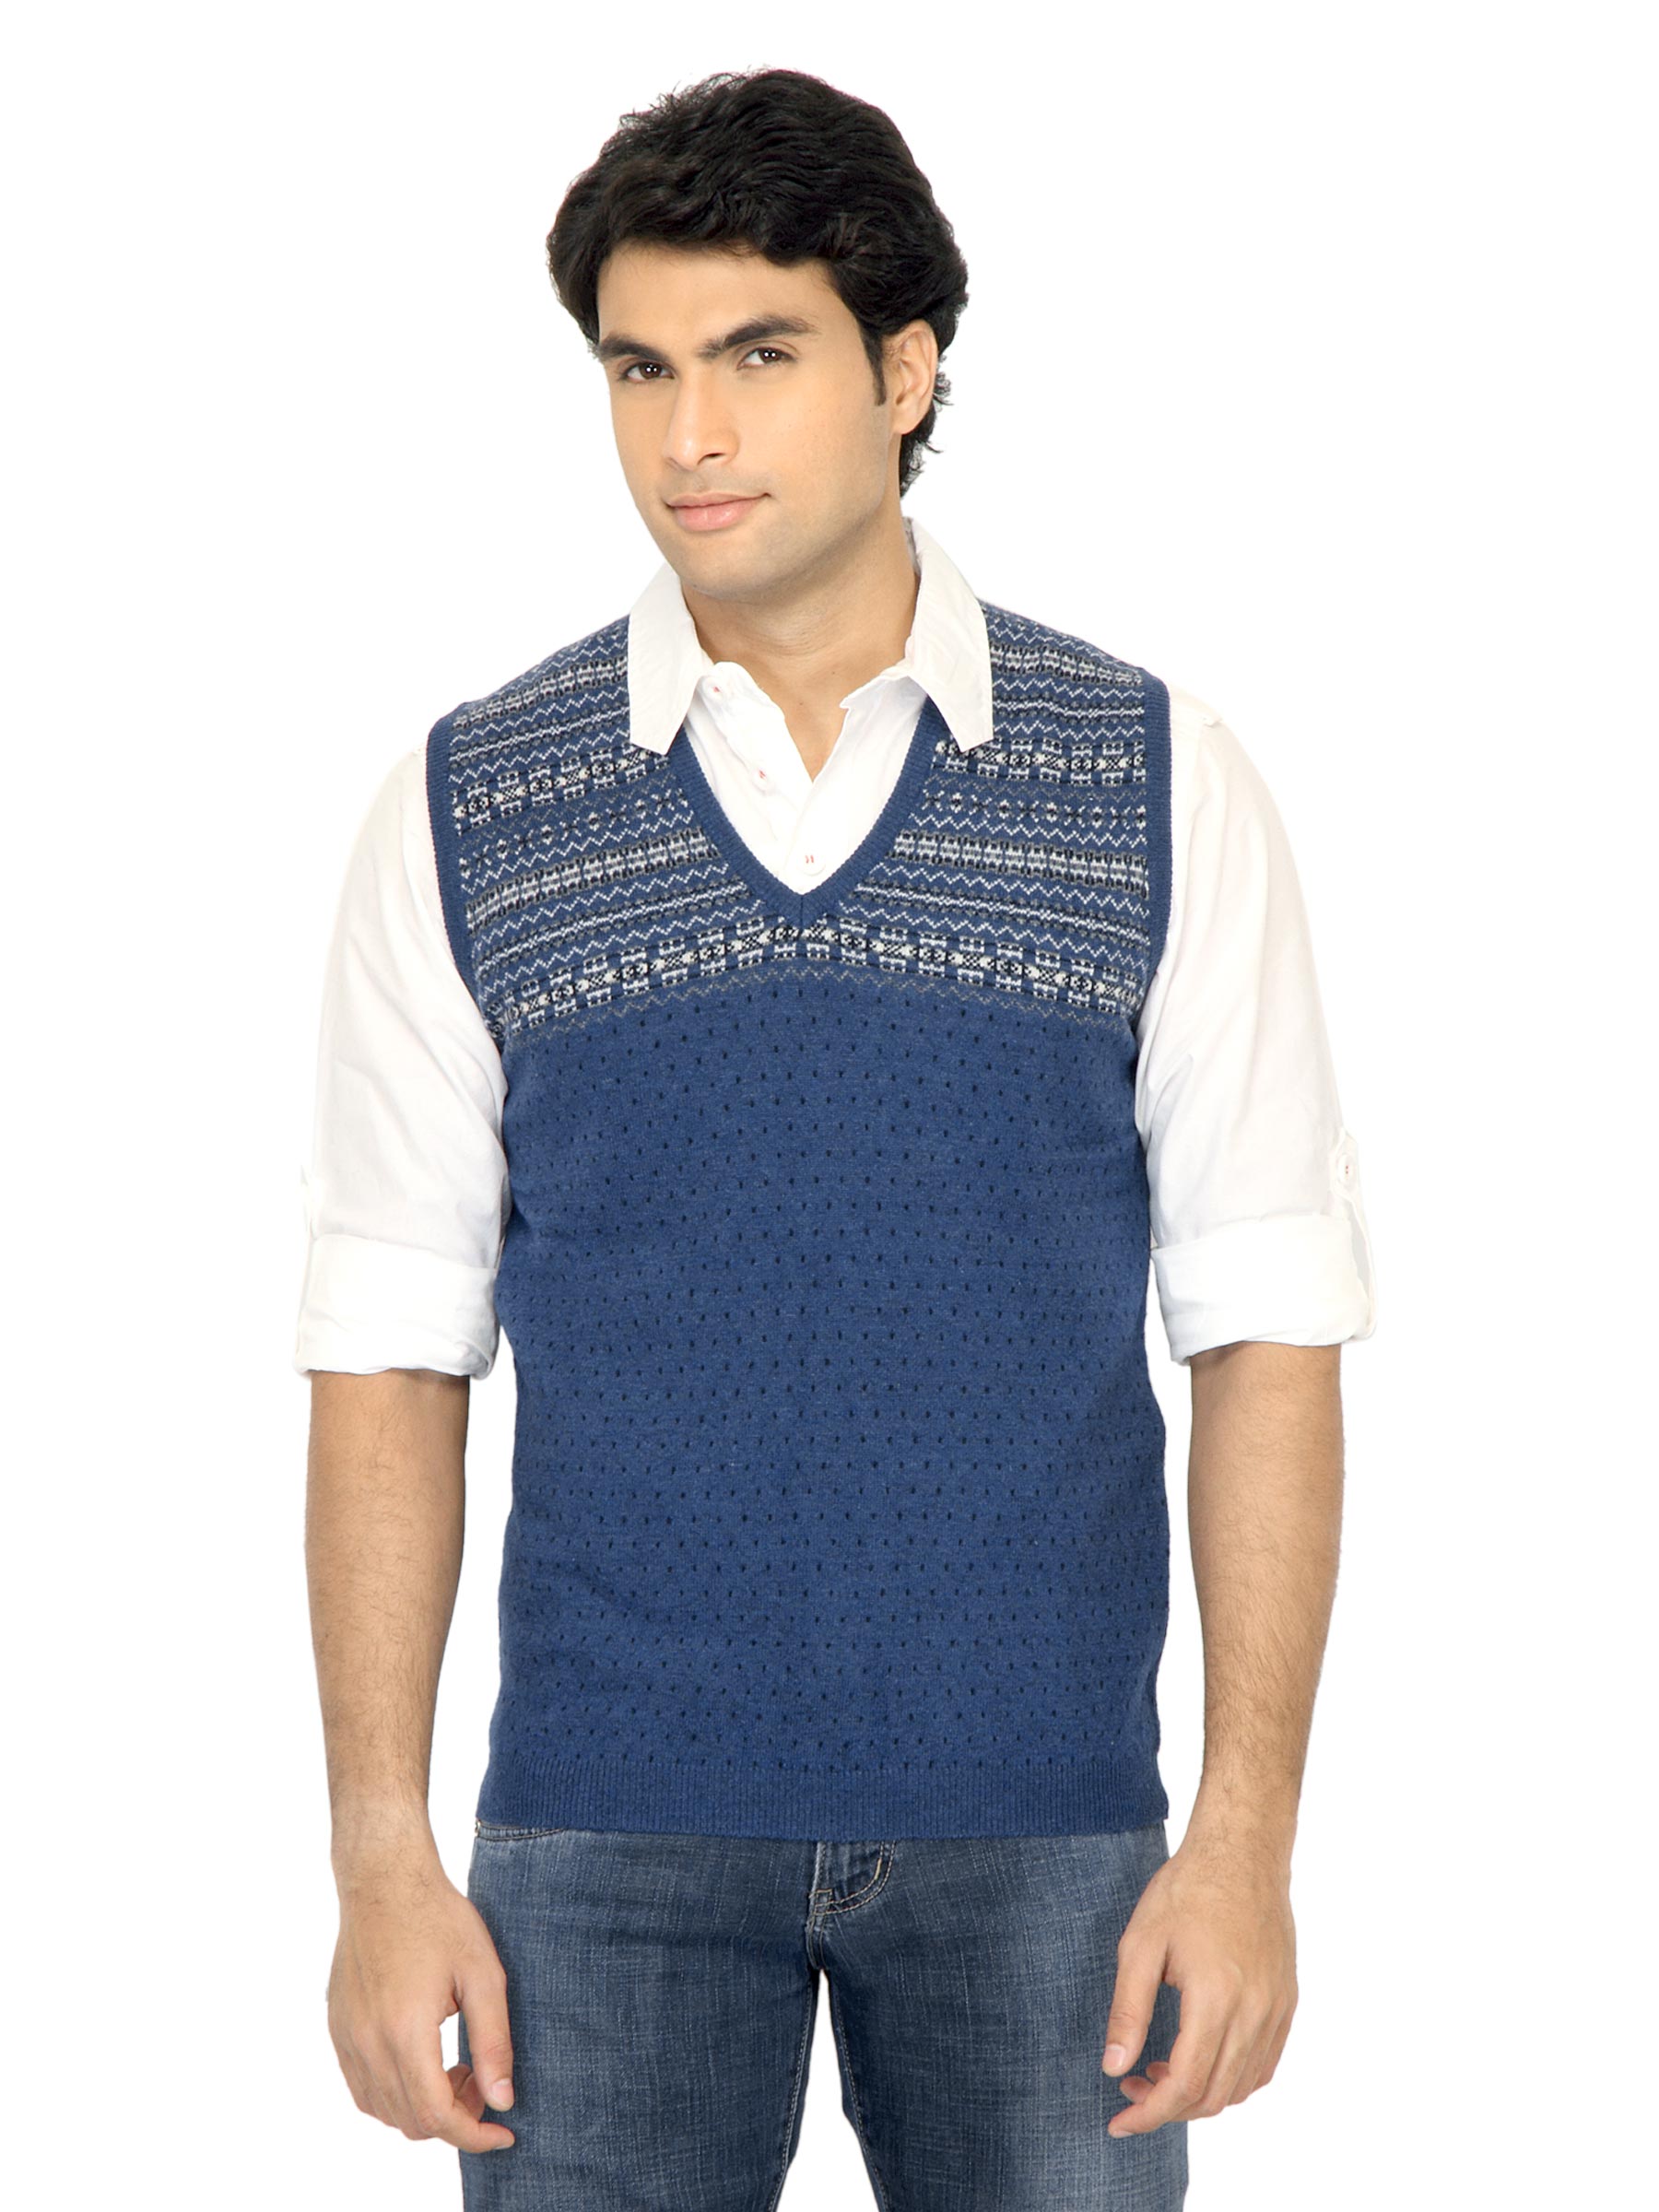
United Colors of Benetton Men Solid Blue Sweater
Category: Apparel / Topwear / Sweaters
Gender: Men
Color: Blue
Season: Fall 2011
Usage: Casual